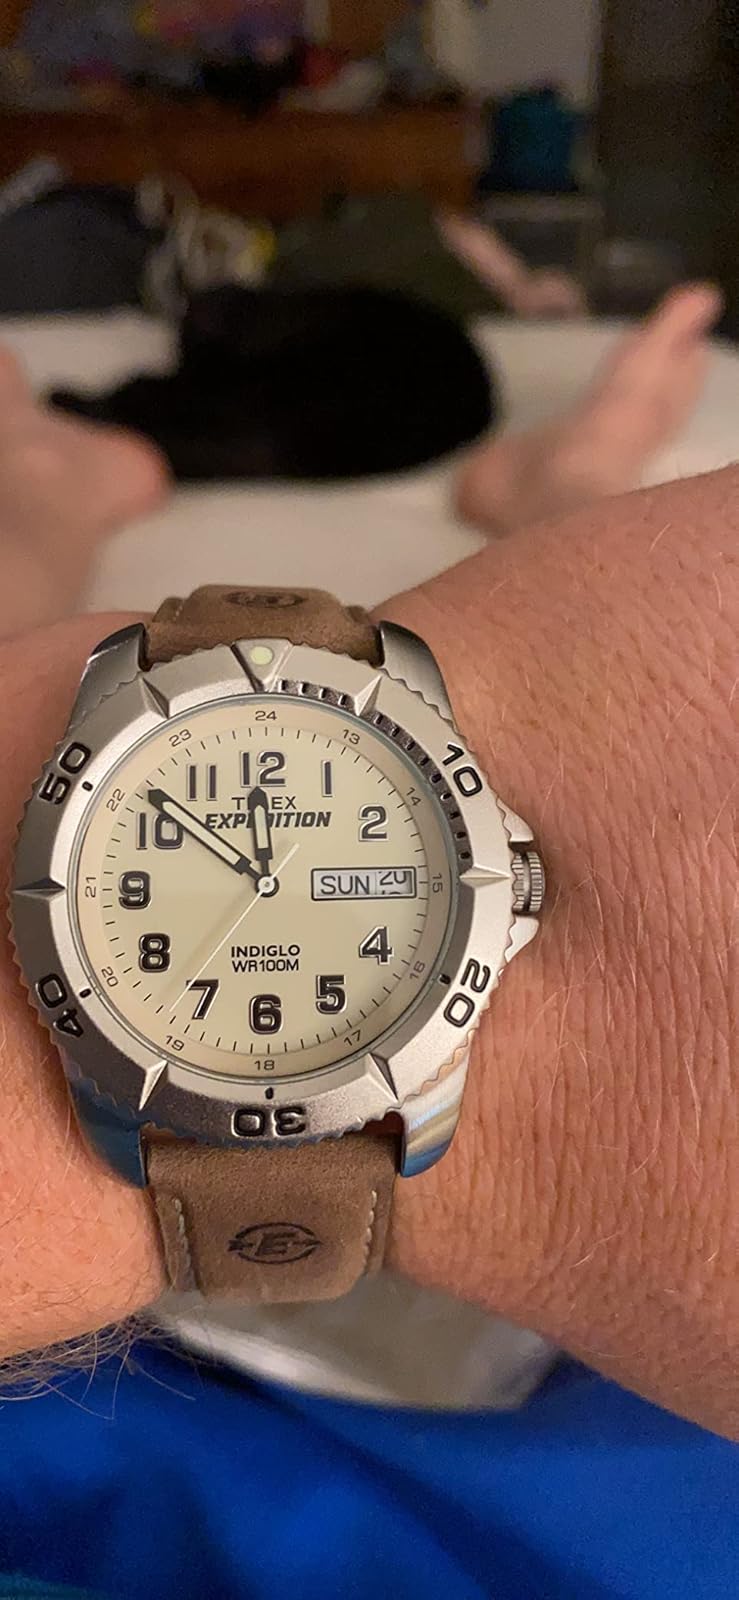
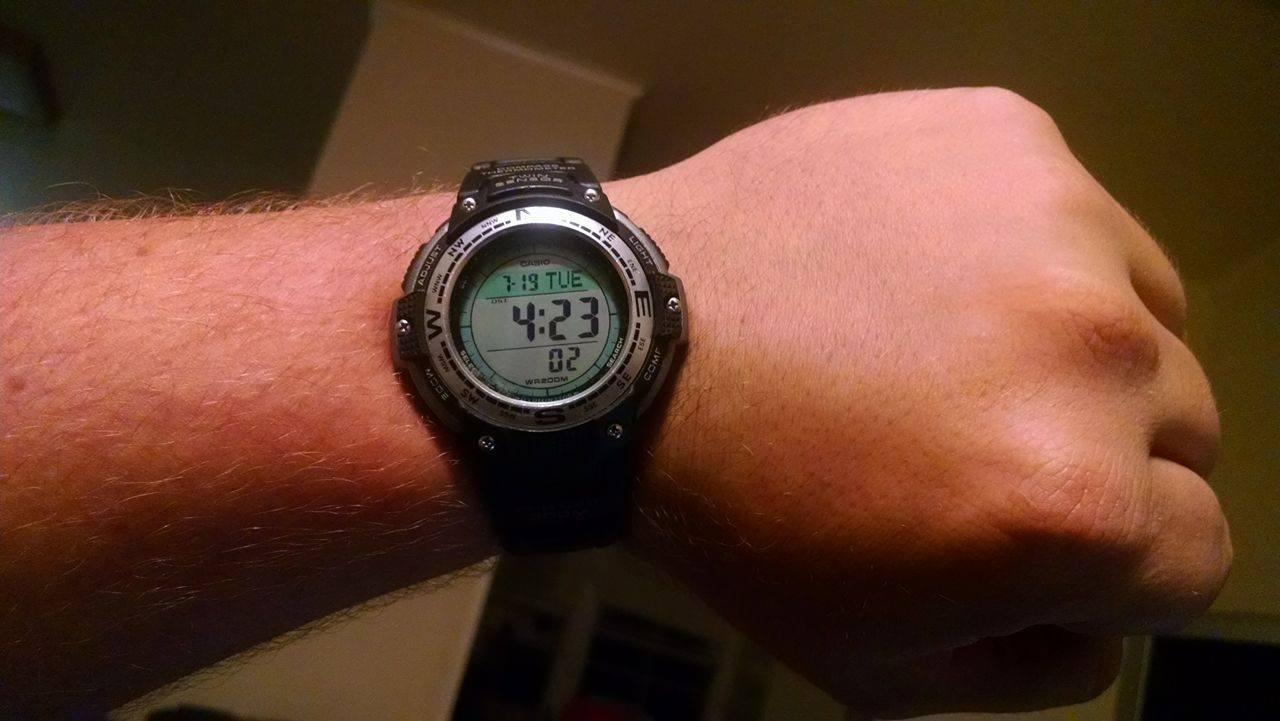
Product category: accessories_watch
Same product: no